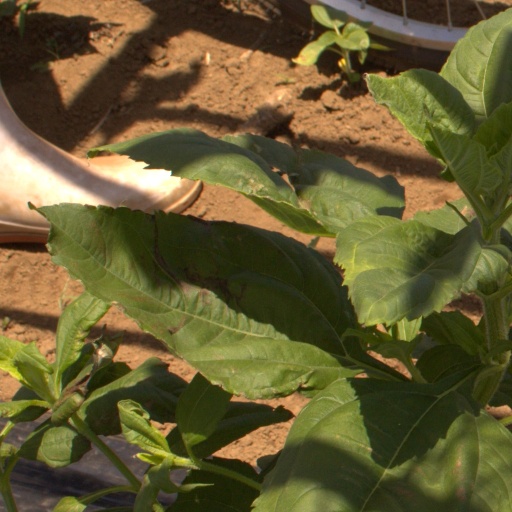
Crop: Jerusalem artichoke